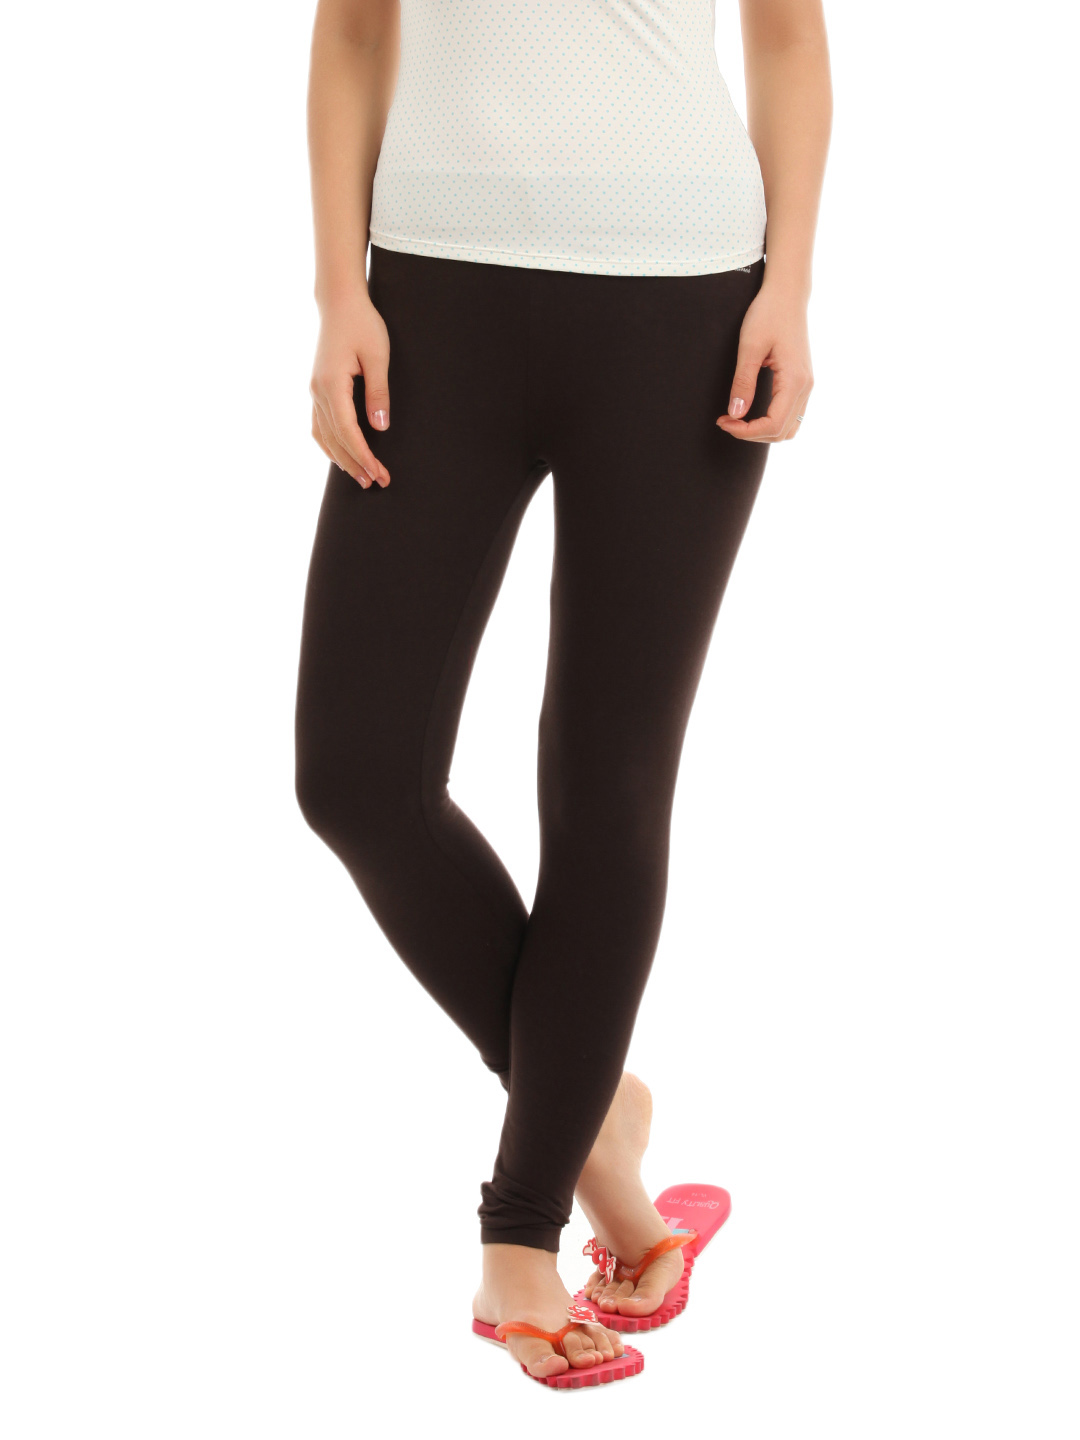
Hanes Women Brown ComfortSoft Waistband Cotton Stretch Full Leggings
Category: Apparel / Bottomwear / Leggings
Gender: Women
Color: Brown
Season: Winter 2015
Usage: Casual